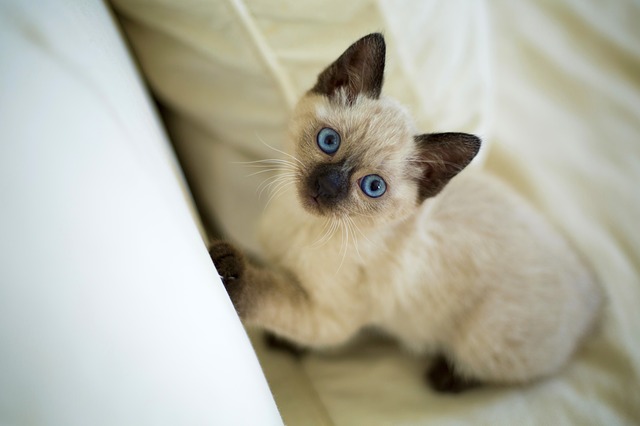
Label: gatto